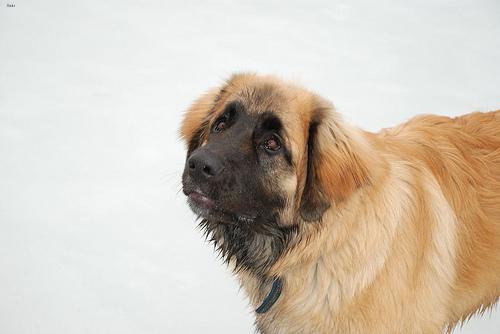
Breed: leonberger